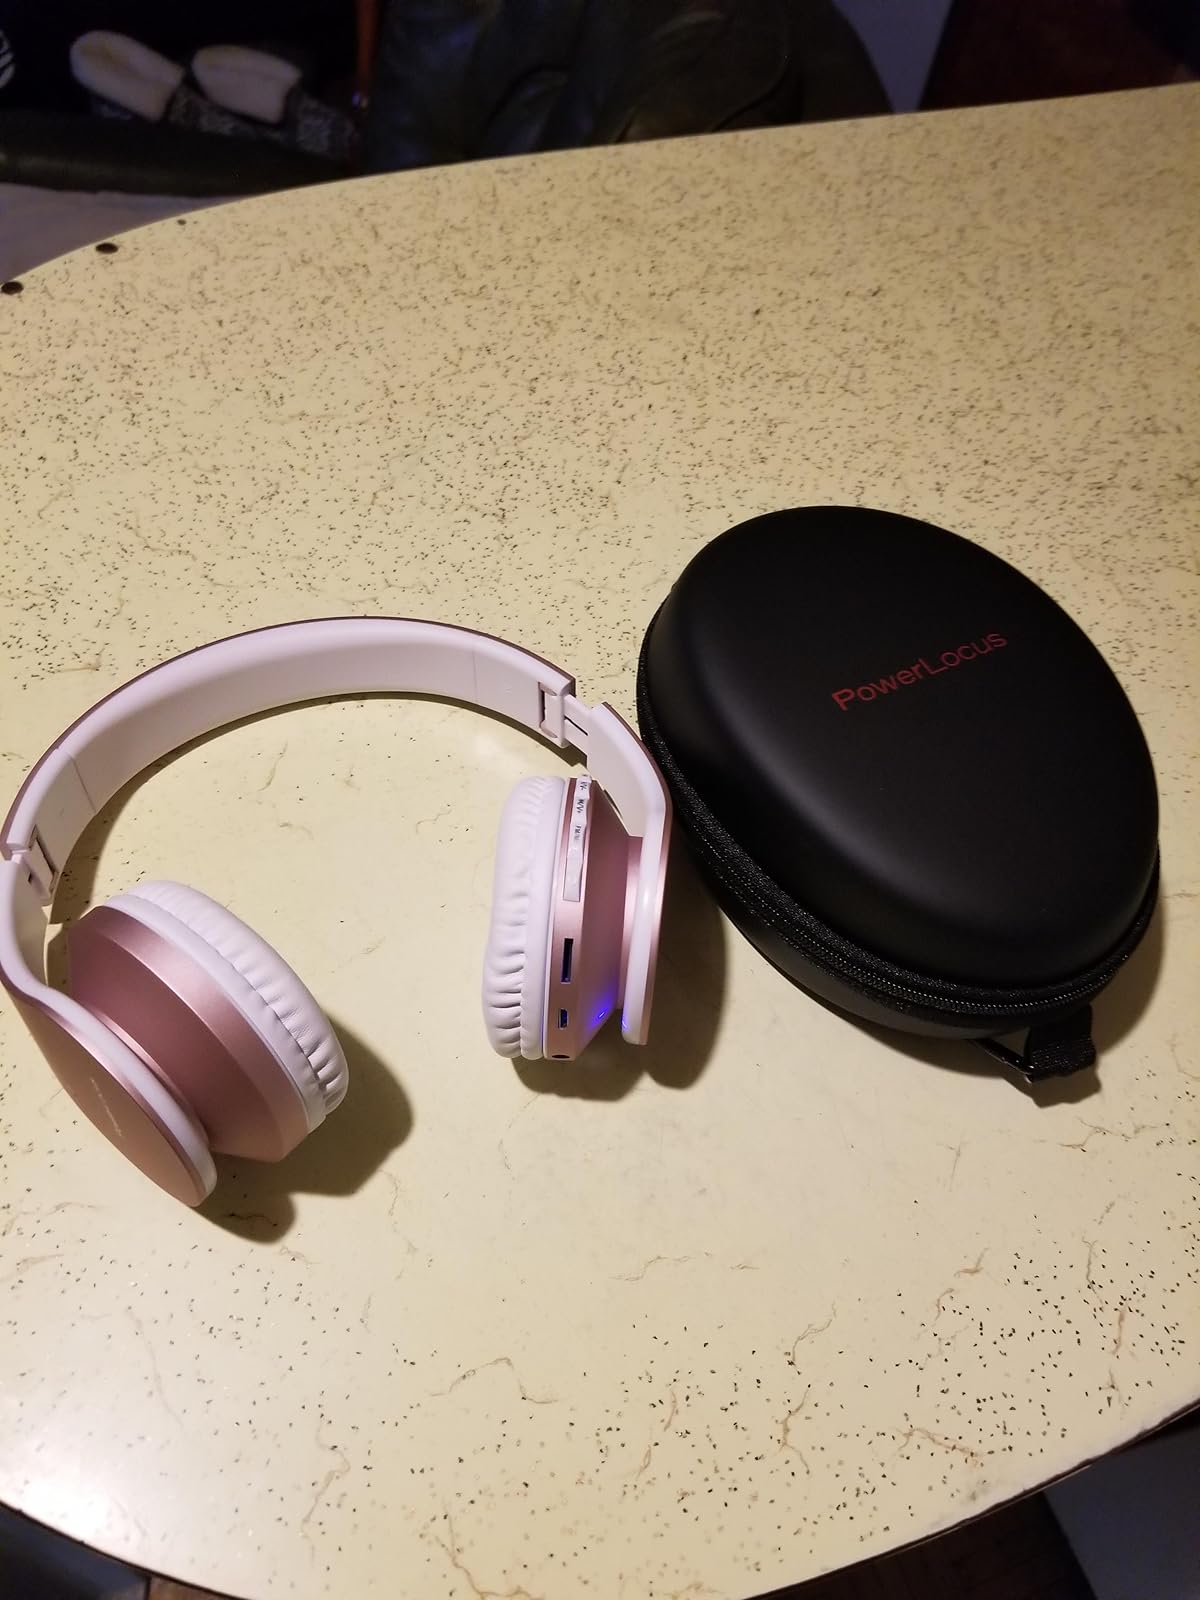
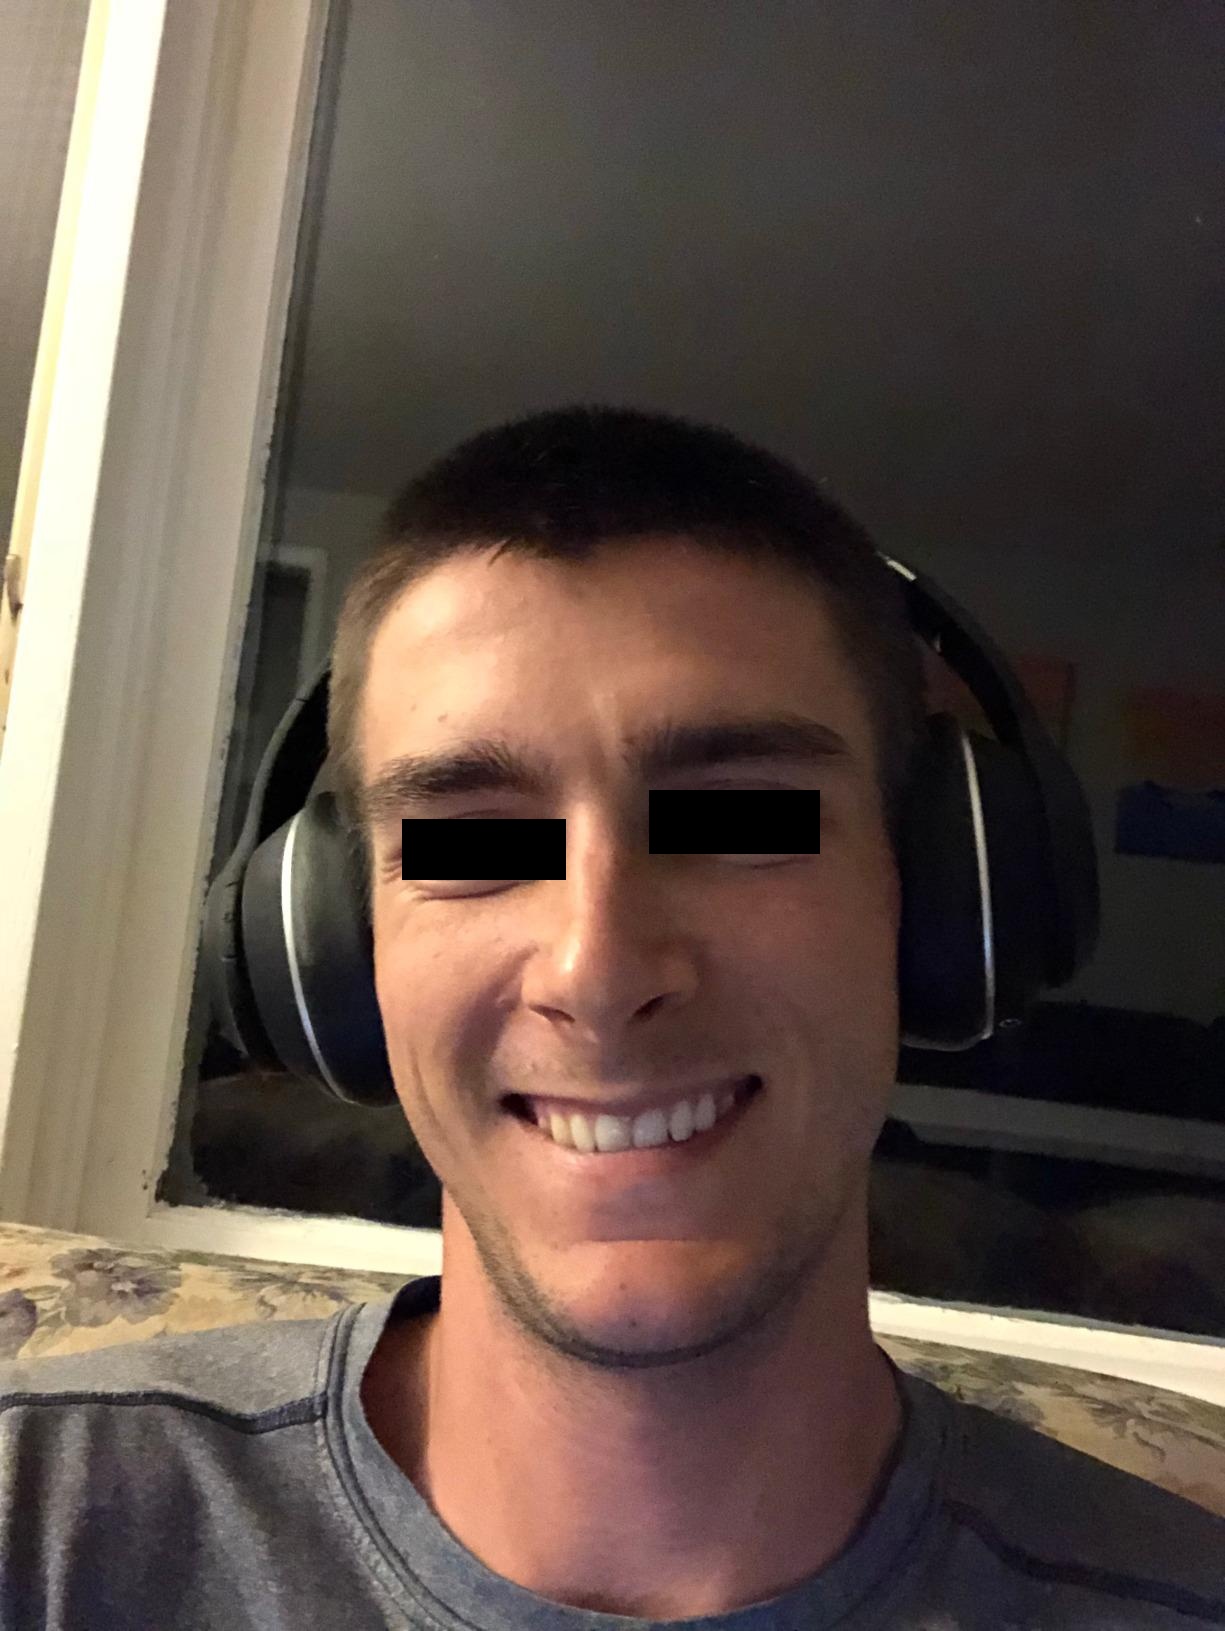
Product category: headphones
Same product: no